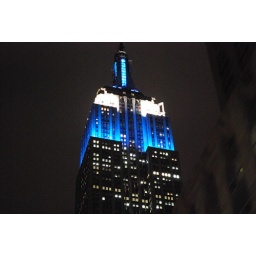
ESB done out in blue and white after the Yankee's win the World Series in 2010